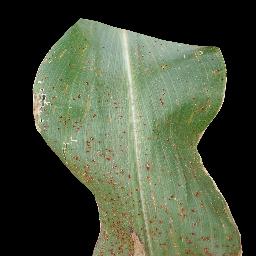
Label: Corn_(Maize)___Common_Rust